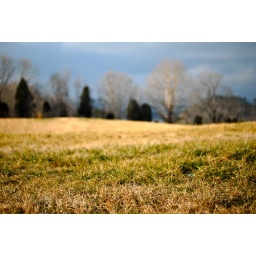
grass in winter field